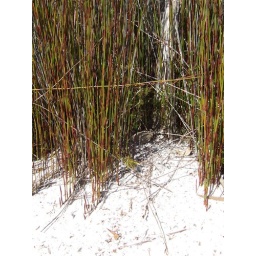
plants in the sand